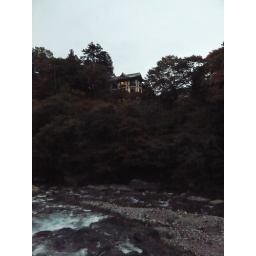
The river below the Shinkyou bridge is a really nice view.Check out that cool hotel.